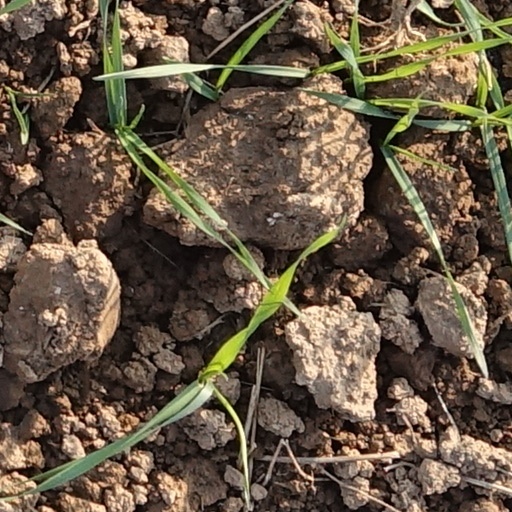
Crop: wheat